Edward George Ryan

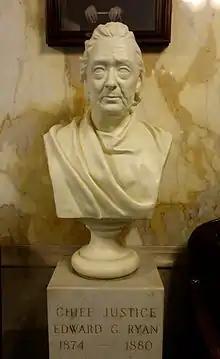
Bust of Justice Ryan at the Wisconsin State Capitol in Madison, Wisconsin.

In 1853, he was the prosecutor in the impeachment of Wisconsin circuit court judge Levi Hubbell, on charges of corruption. Hubbell was acquitted by the Wisconsin Senate, though, later in life, he would be forced to resign his role as a U.S. Attorney due to similar corruption charges. Ryan was notoriously bad-tempered, and his prosecution of the case against Hubbell was described as viciously personal, and motivated by personal grievances.